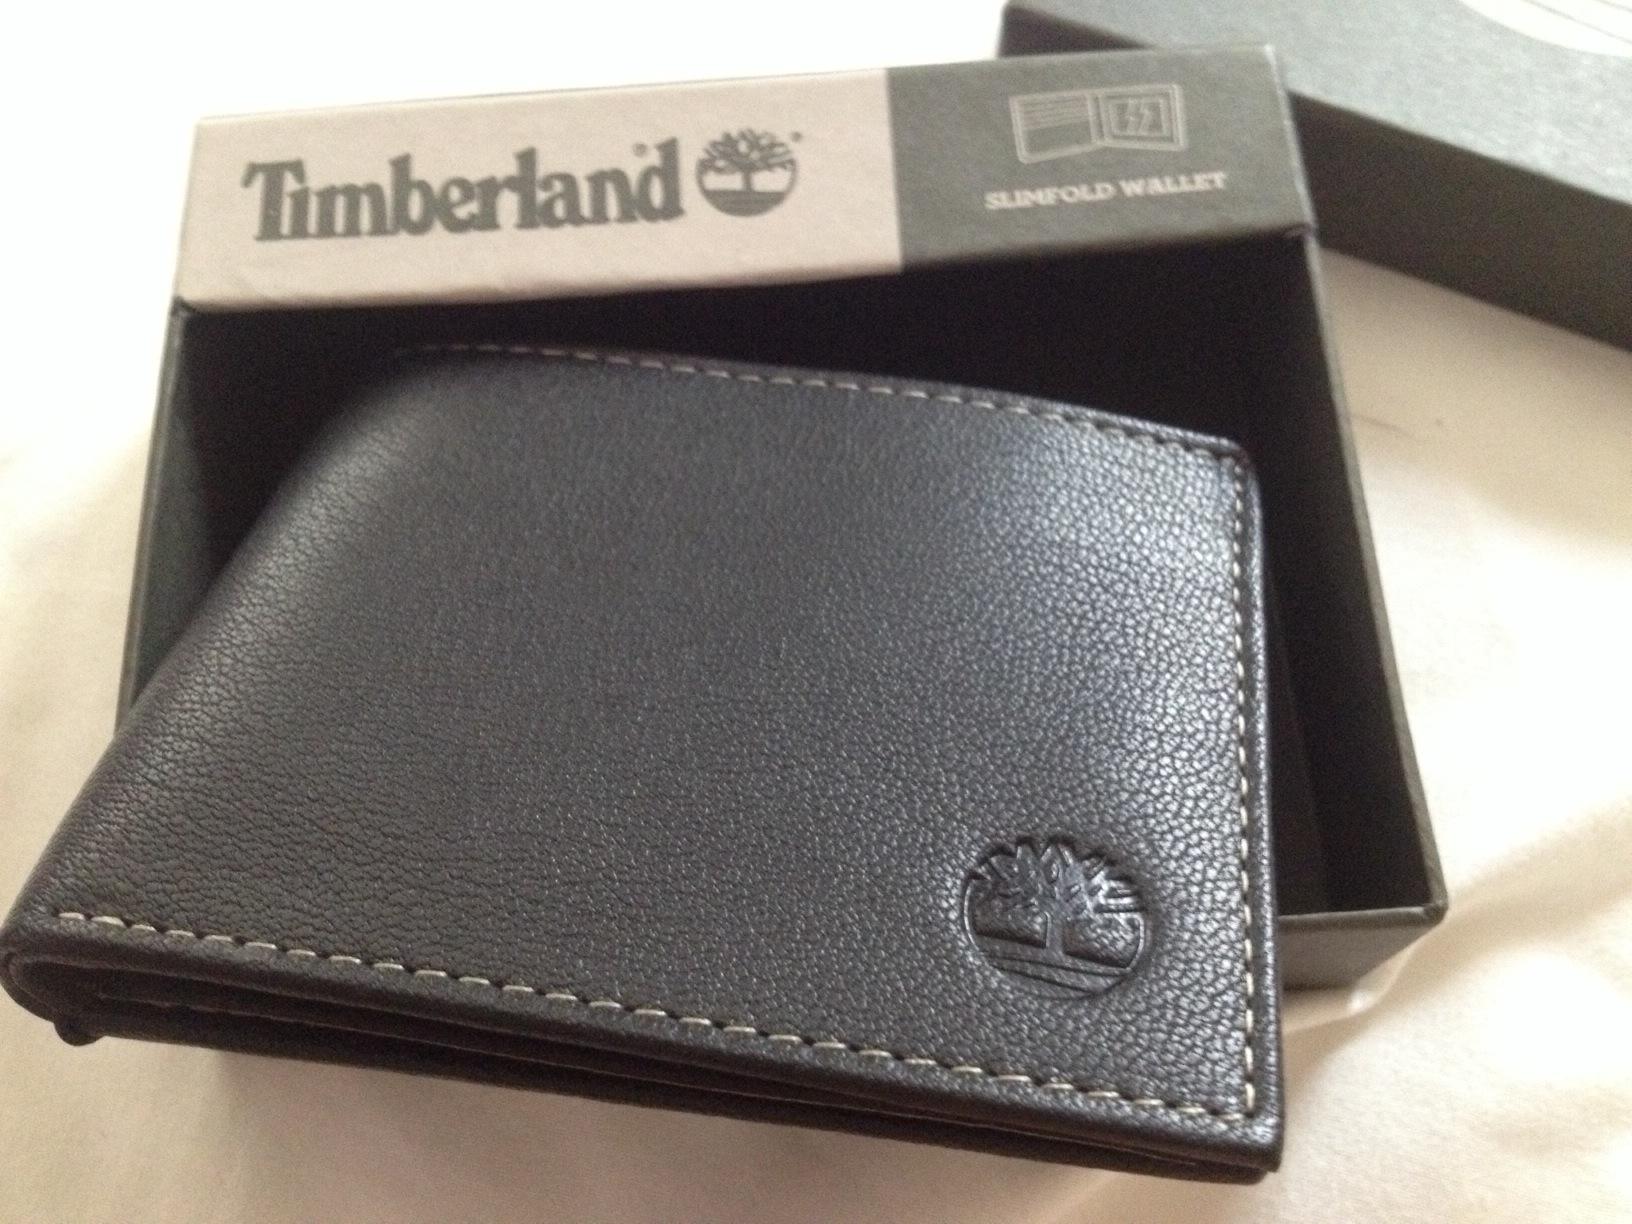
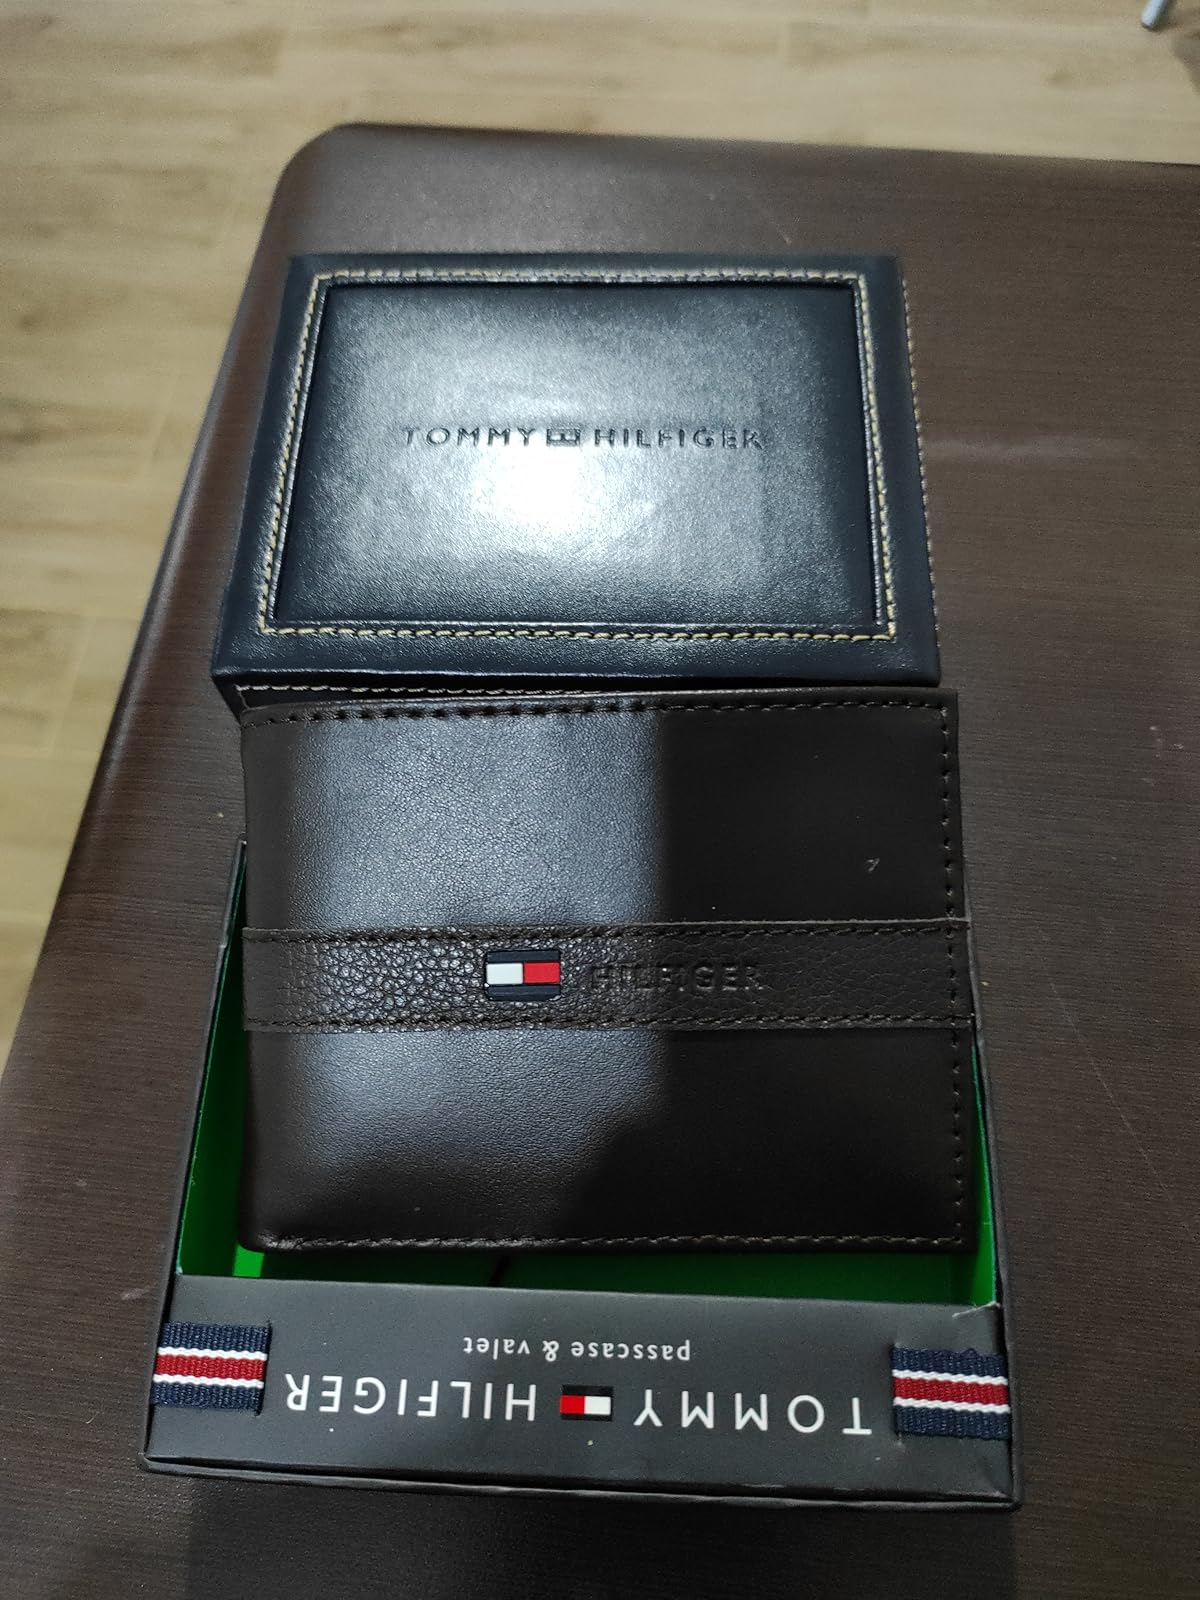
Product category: accessories_wallet
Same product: no